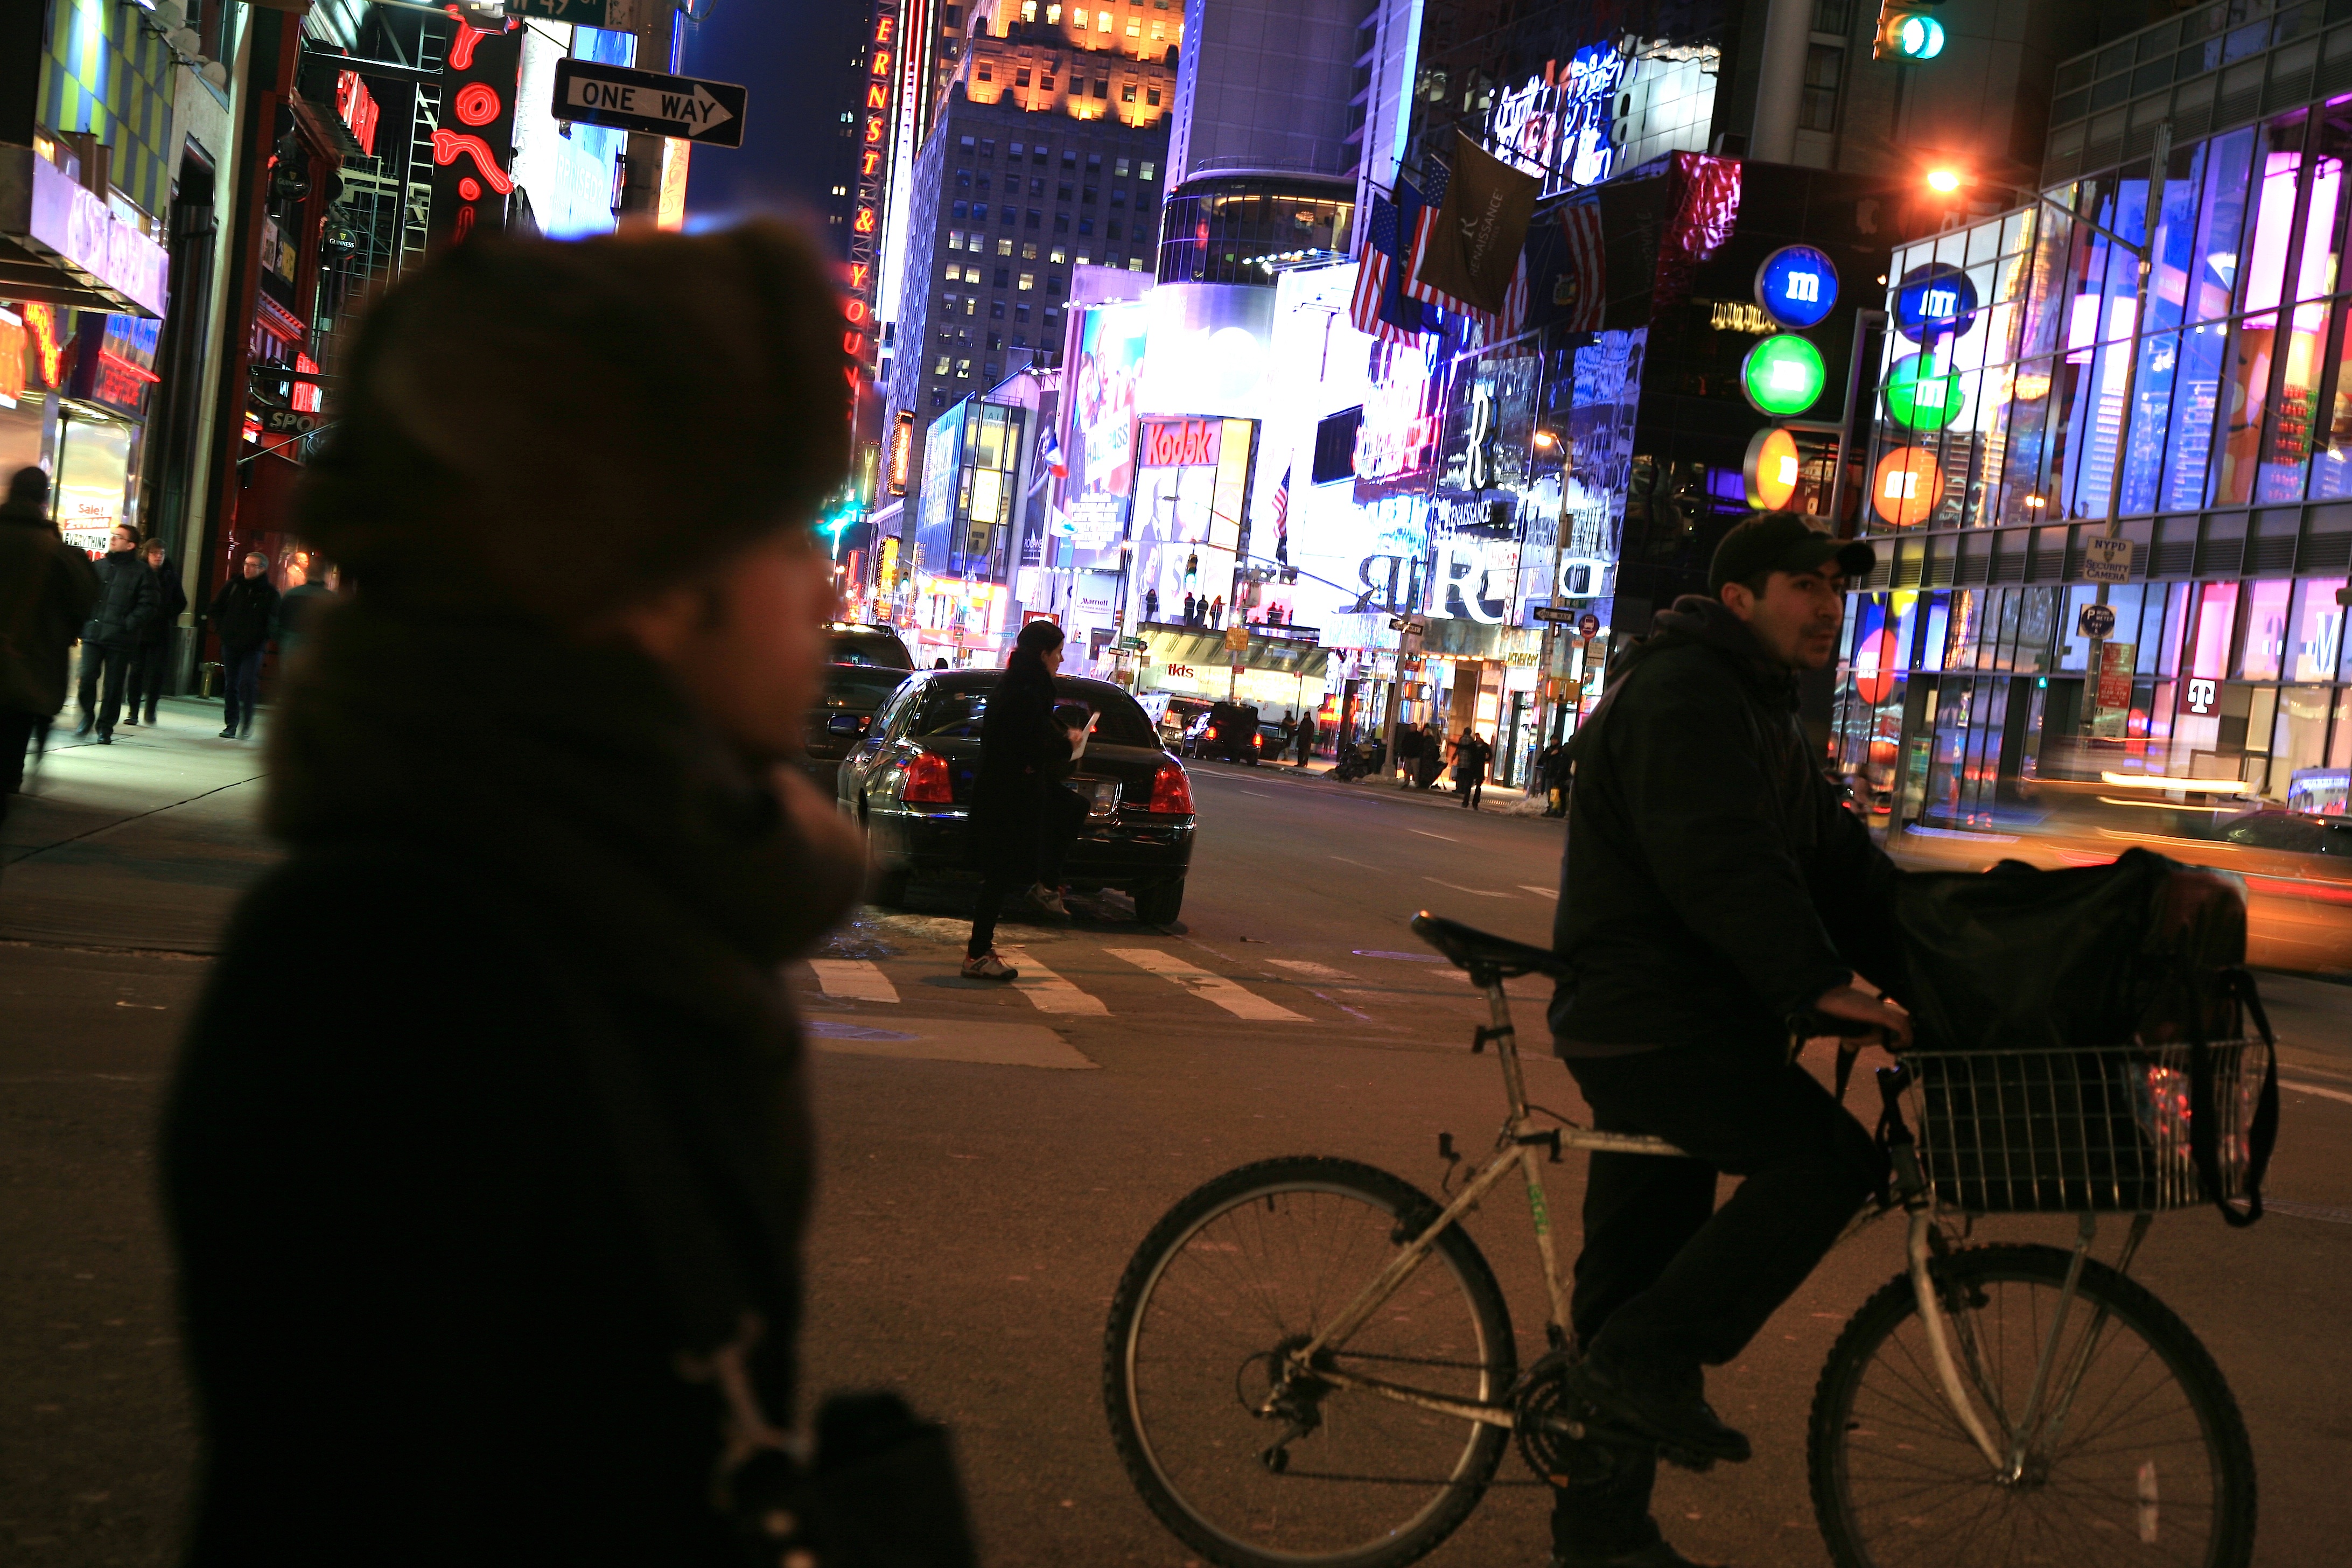
road, street, night, bicycle, crowd, evening, vehicle, infrastructure